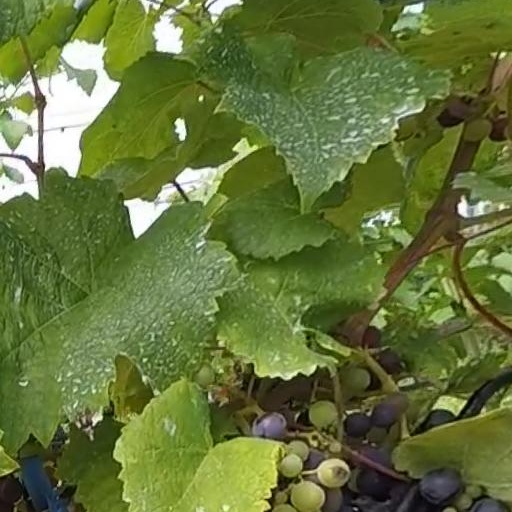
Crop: grape